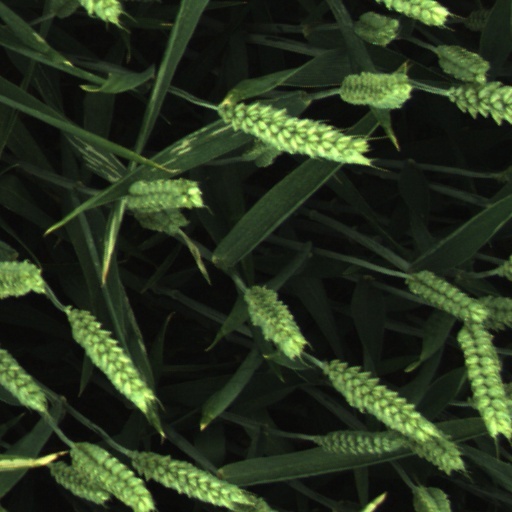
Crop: wheat